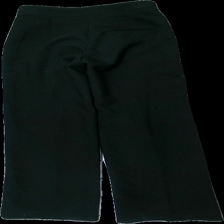
View: back
Type: Trousers
Category: Ladies
Brand: Mango
Colors: Black, Brown
Material: 78% polyester 22% bomull
Pattern: Other
Cut: Tight
Size: 34
Season: All
Stains: Minor
Damage: smuts fläckar och nopprigt
Damage location: middle left
Damage 2: smutsigt ovh nopprigt
Damage 2 location: middle right
Damage 3: lösa trådar
Damage 3 location: bottom center
Price range: <50
Recommended usage: Export
Description: högmidjade byxor med svart bruna knappar